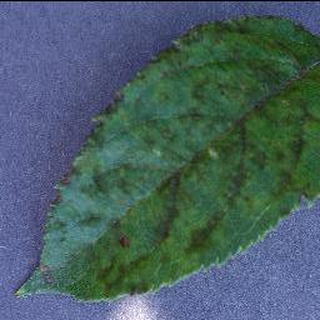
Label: apple_apple_scab